Avellino

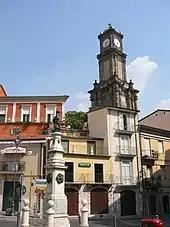

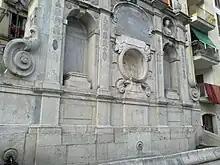
Fountain of Bellerophon

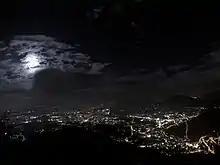
Avellino by night, panorama from Montevergine.

The Fountain of Bellerophon was executed in the 17th century by Cosimo Fanzago.